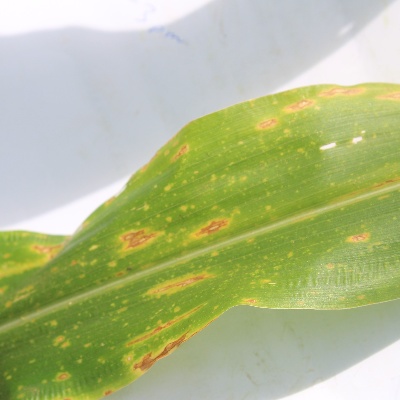
Crop: Maize
Condition: leaf blight